Nature

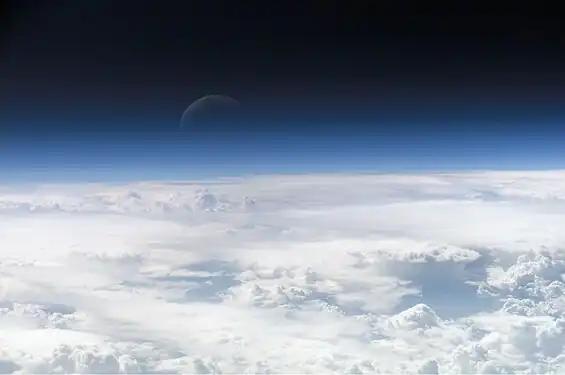
Blue light is scattered more than other wavelengths by the gases in the atmosphere, giving the Earth a blue halo when seen from space.

The Earth's atmosphere is a key factor in sustaining the ecosystem. The thin layer of gases that envelops the Earth is held in place by gravity. Air is mostly nitrogen, oxygen, water vapor, with much smaller amounts of carbon dioxide, argon, etc. The atmospheric pressure declines steadily with altitude. The ozone layer plays an important role in depleting the amount of ultraviolet (UV) radiation that reaches the surface. As DNA is readily damaged by UV light, this serves to protect life at the surface. The atmosphere also retains heat during the night, thereby reducing the daily temperature extremes.